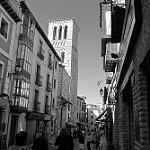
Label: B & W